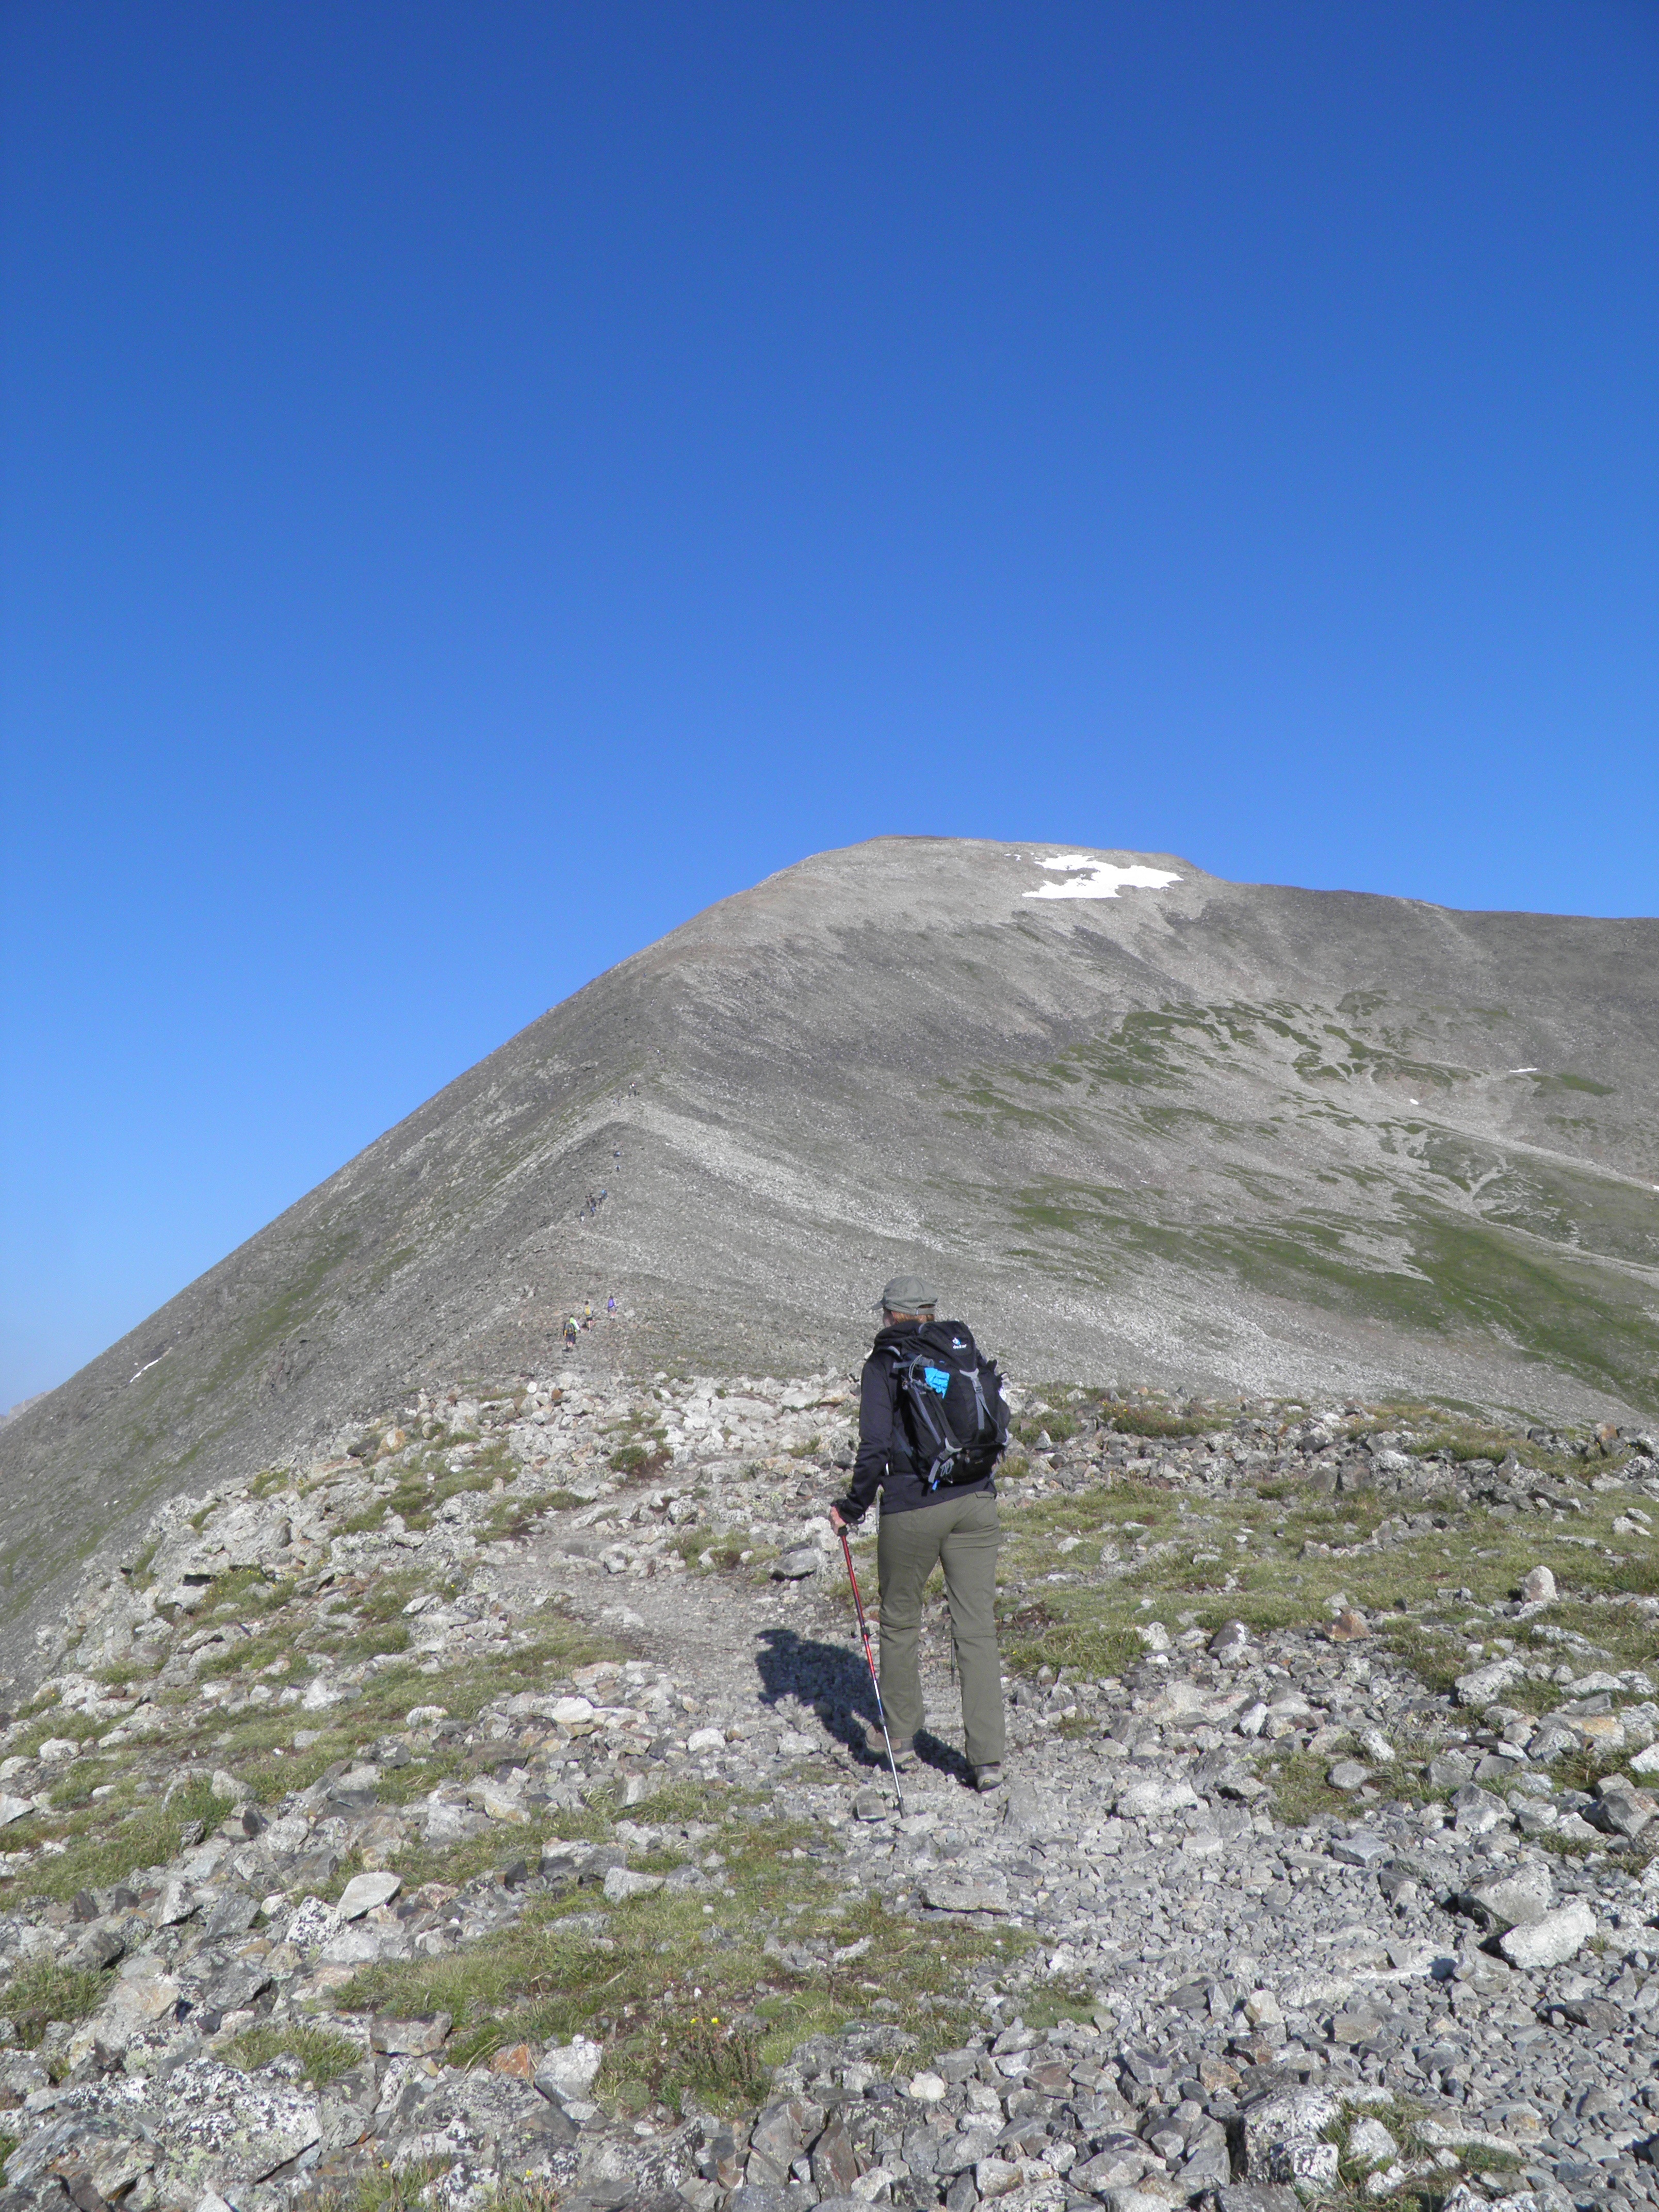
man, nature, wilderness, walking, person, mountain, woman, hiking, trail, hill, adventure, peak, mountain range, travel, recreation, cliff, walk, hike, climbing, mountain climbing, terrain, mountain top, ridge, summit, motivation, mountaineering, mountain climber, outdoors, geology, sports, trekking, alps, backpacking, plateau, fell, top, achievement, landform, mountain pass, climbing mountain, outdoor recreation, geographical feature, mountainous landforms